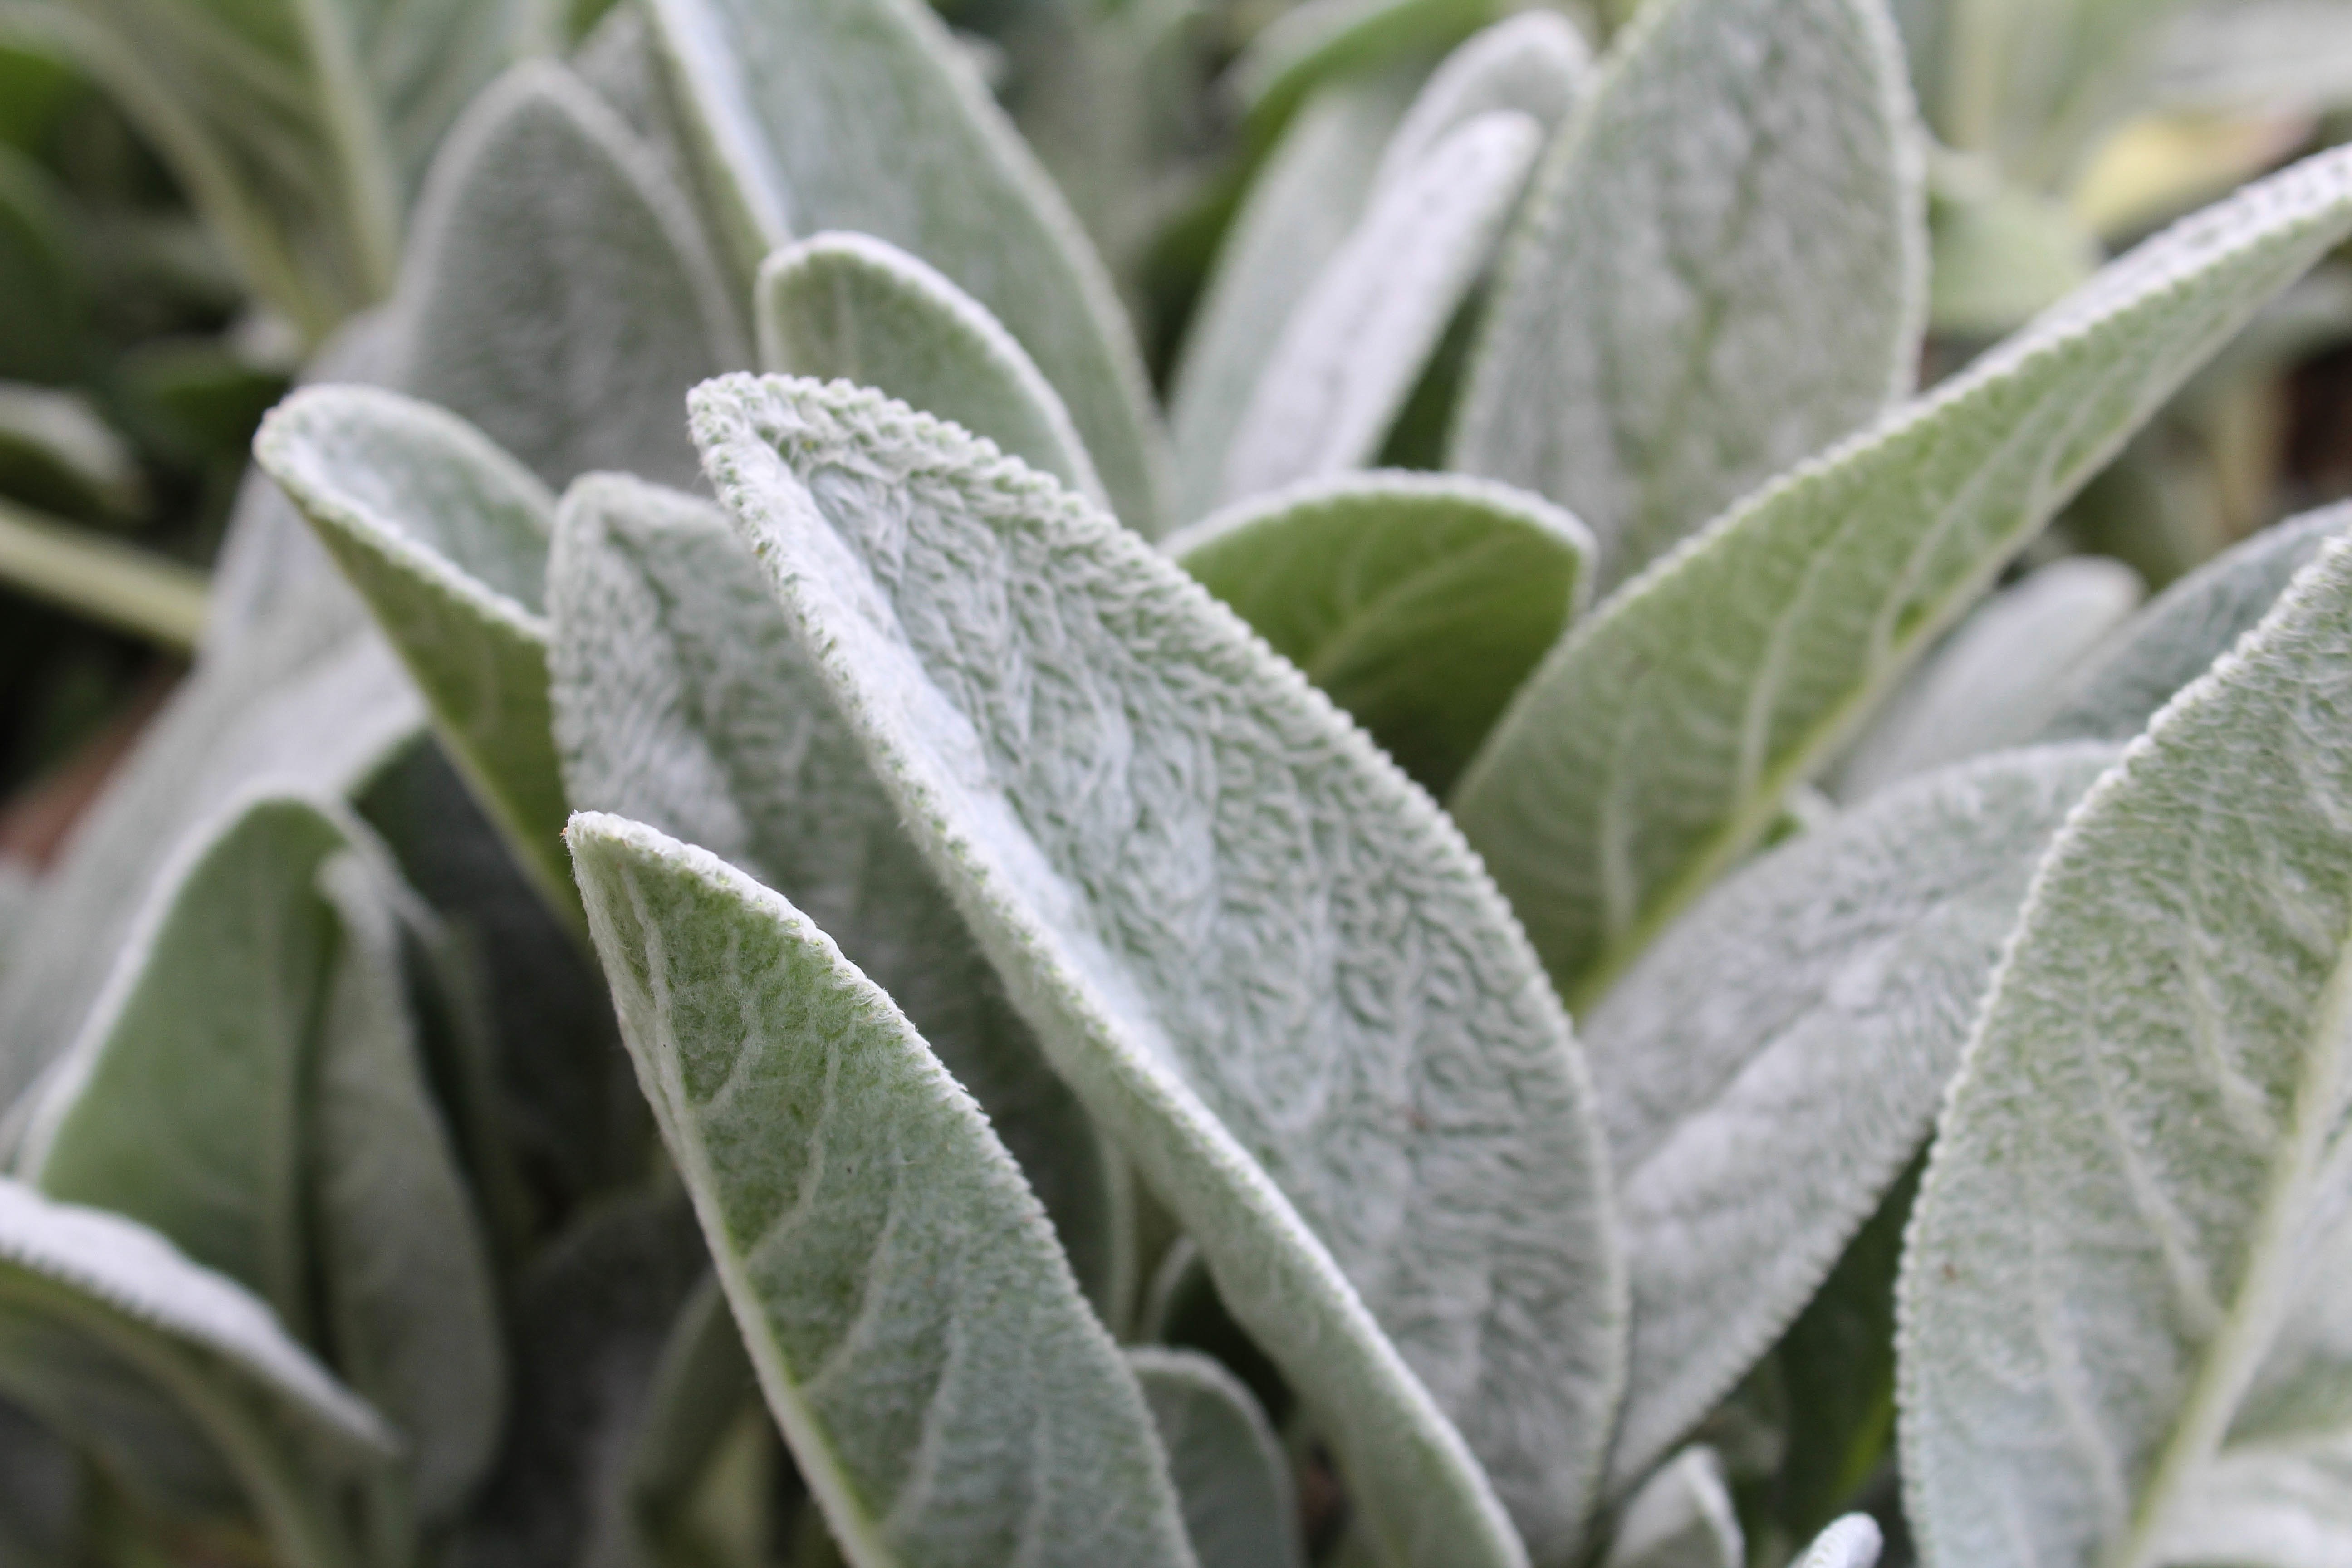
plant, leaf, flower, frost, herb, produce, botany, flora, shrub, flowering plant, common sage, land plant